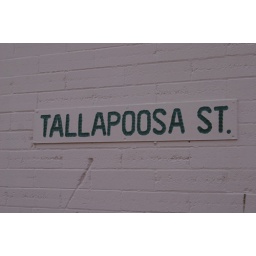
An embossed sign marks the Tallapoosa Street side of a building in downtown Montgomery, Alabama.